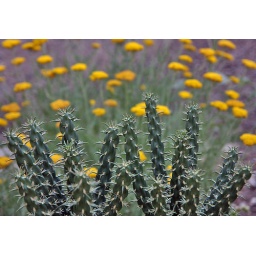
Seen on the walk home from a hike in the mountains near my house in Boulder, Colorado.